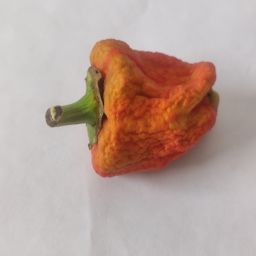
Crop: Bell Pepper
Quality: Dried